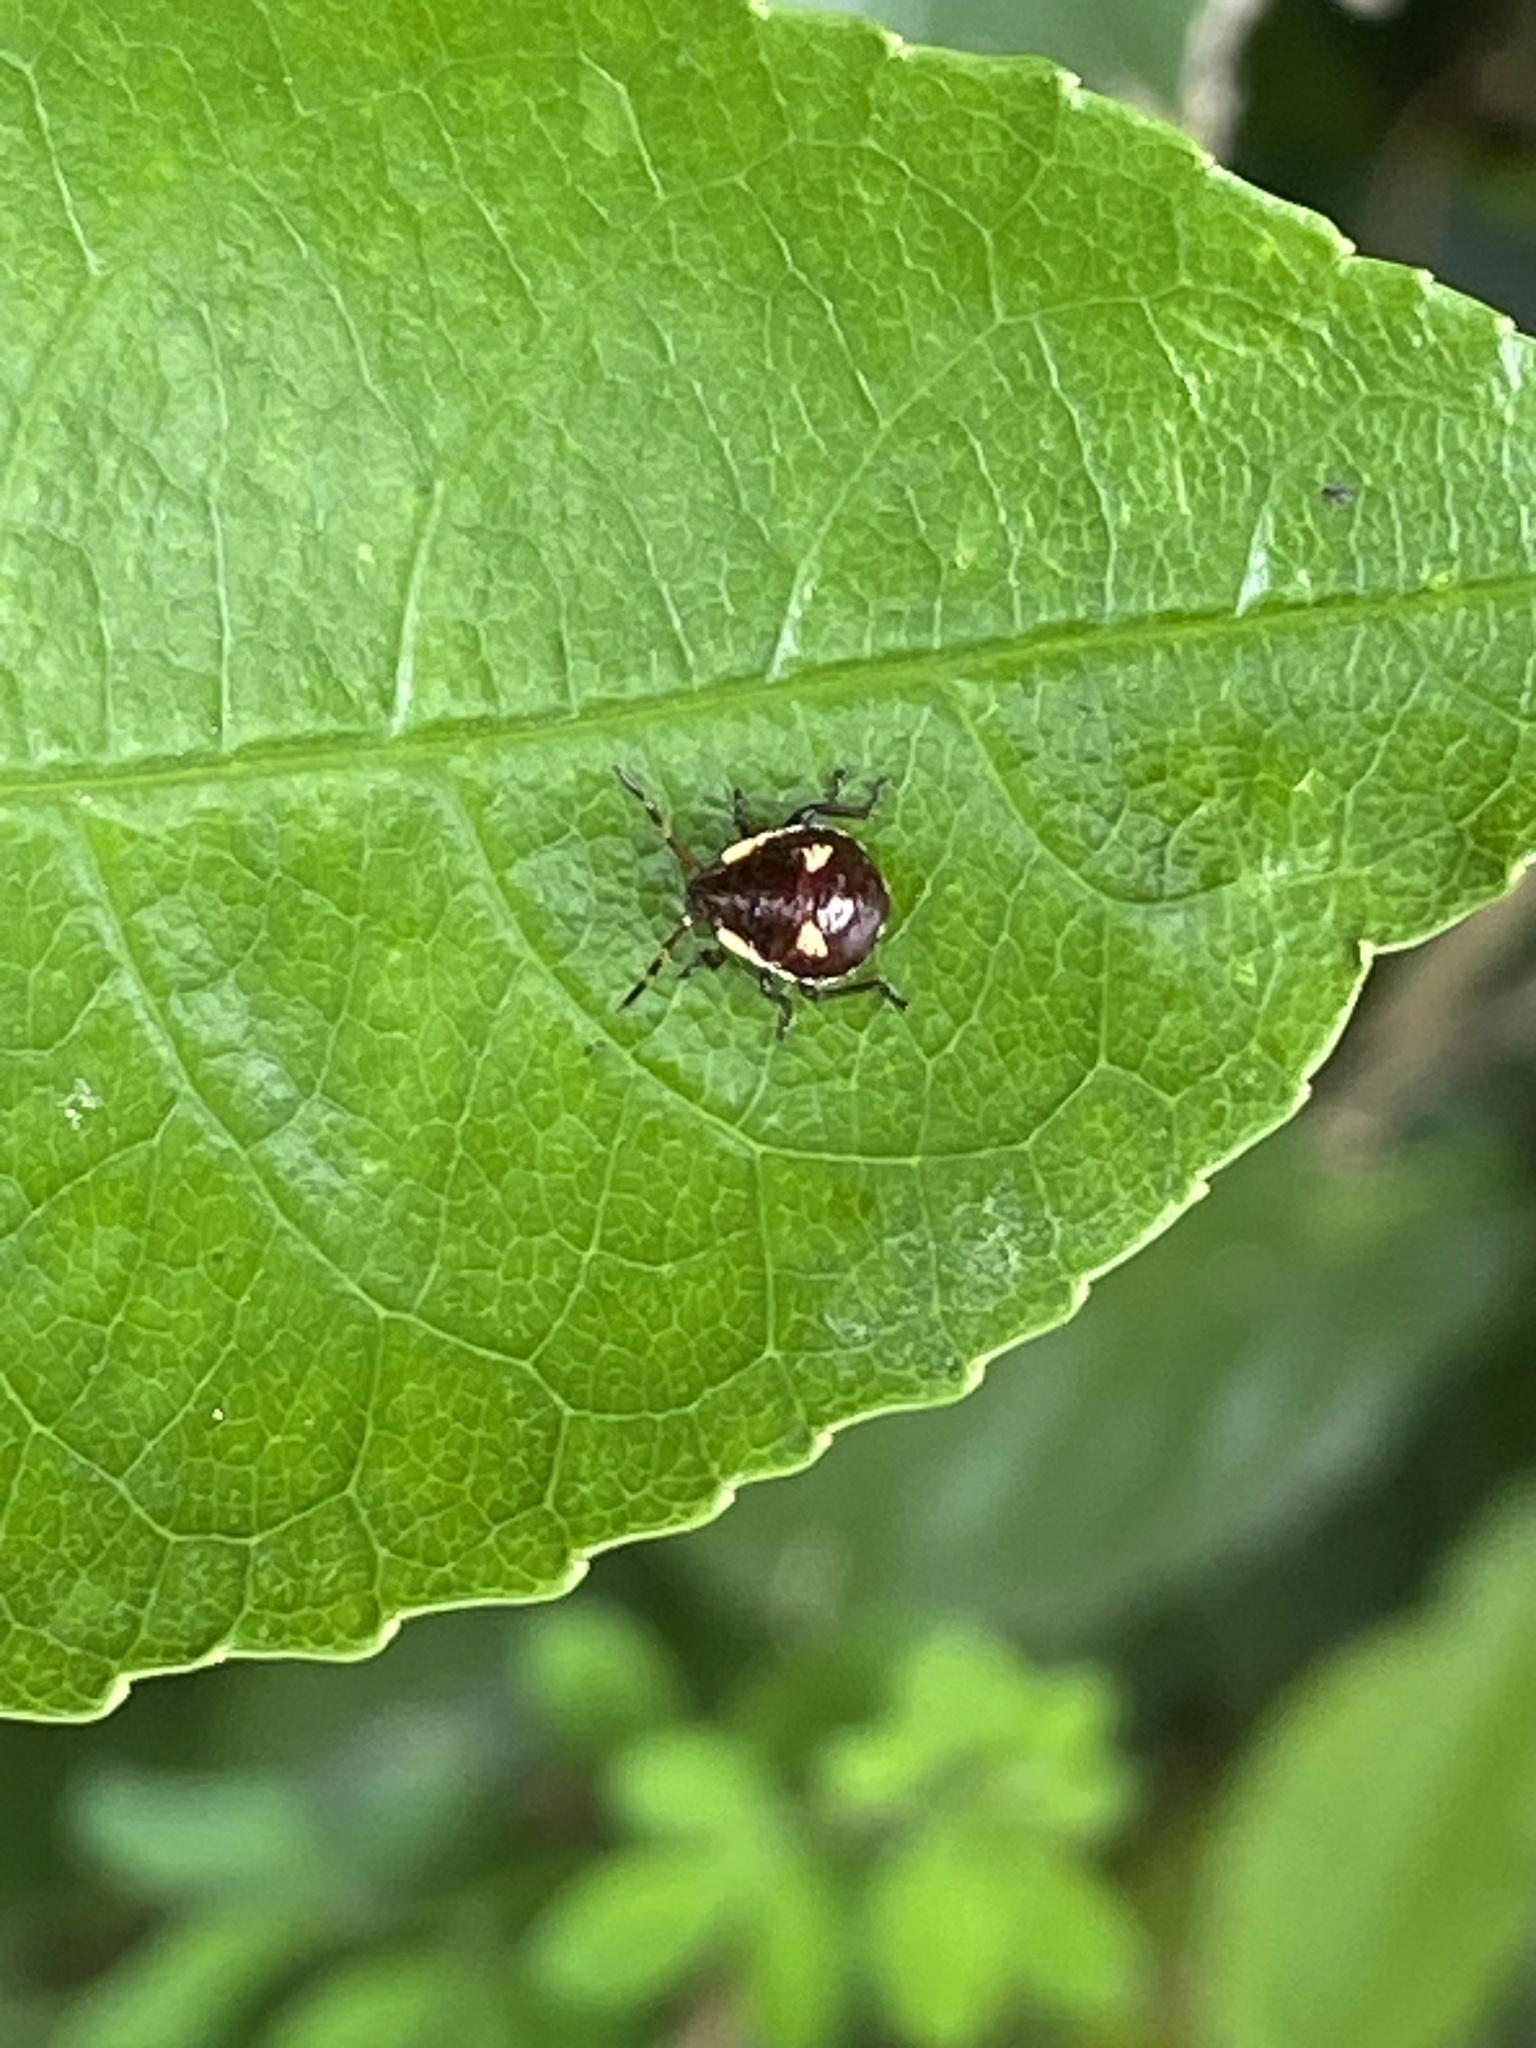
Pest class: stink_bug